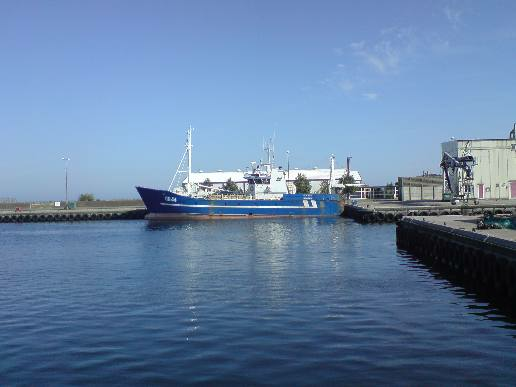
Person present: No